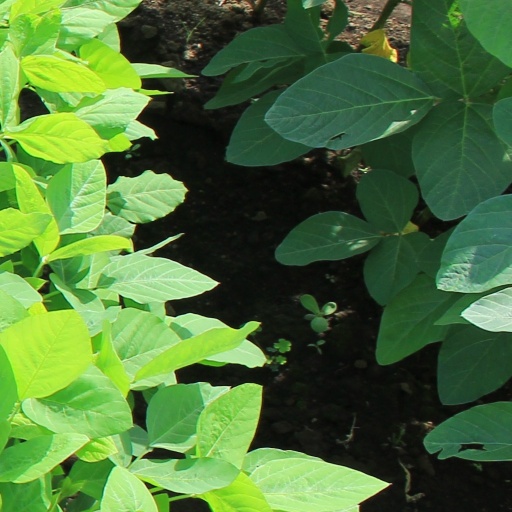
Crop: soybean